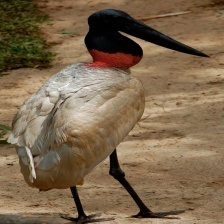
Species: JABIRU
Scientific name: JABIRU MYCTERIA
ImageNet parent category: white_stork